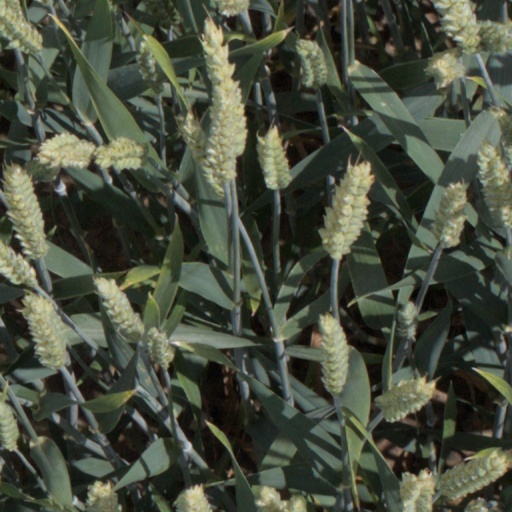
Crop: wheat